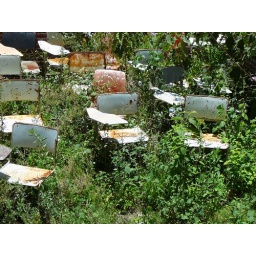
chairs in field